Satish Kumar

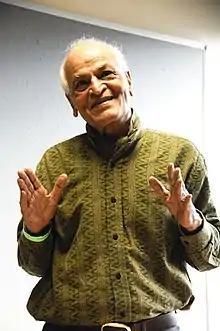
Satish Kumar at The Convention on Modern Liberty, London, 28/2/2009

While on their way to Moscow they met two women outside a tea factory. After explaining what they were doing one of the women gave them four packets of tea, one to be delivered to each of the leaders of the four nuclear powers and to also deliver a message, "when you think you need to press the button, stop for a minute and have a fresh cup of tea". This further inspired their journey and became in part the reason for it. They eventually delivered 'peace tea' to the leaders of four of the nuclear powers. The journey is chronicled in Kumar's book "".